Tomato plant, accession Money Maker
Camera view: tilt-top (135 deg); turntable rotation: 300 degrees
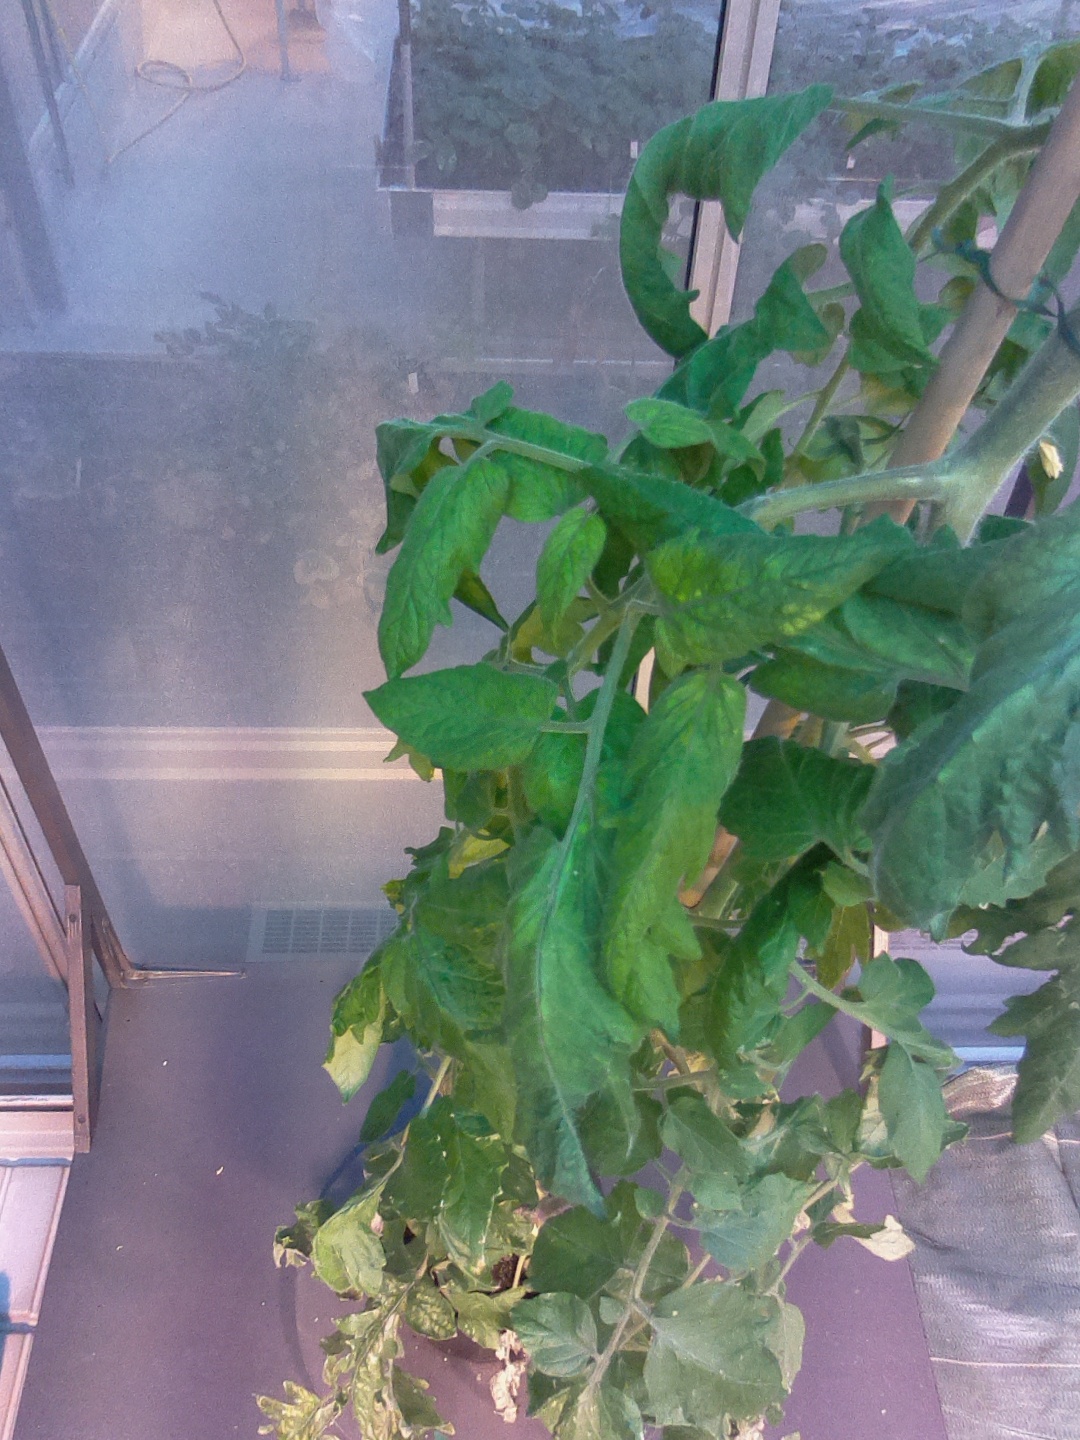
BBCH growth stage 71: 10%-20% of final fruit size